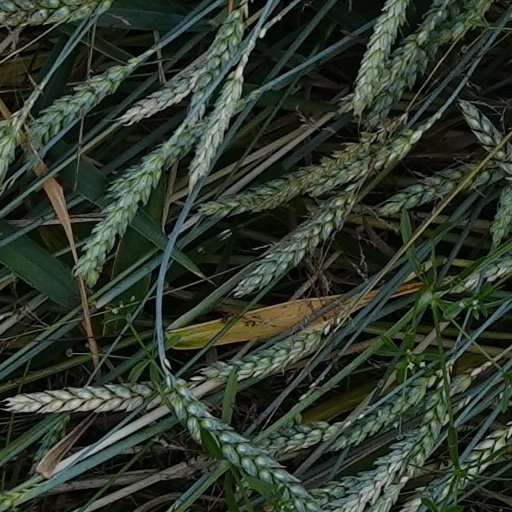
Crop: wheat